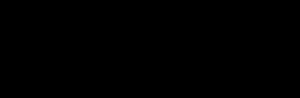
Le balinais, une langue du groupe malayo-polynésien de la famille austronésienne parlée par quelque 3 millions de personnes dans les îles indonésiennes de Bali et Lombok, s’écrit avec un alphabet qui est une variante de l’alphasyllabaire javanais. Peu de gens le maîtrisent encore et le balinais aujourd’hui s’écrit plutôt avec l’alphabet latin. Il est limité à un usage religieux.